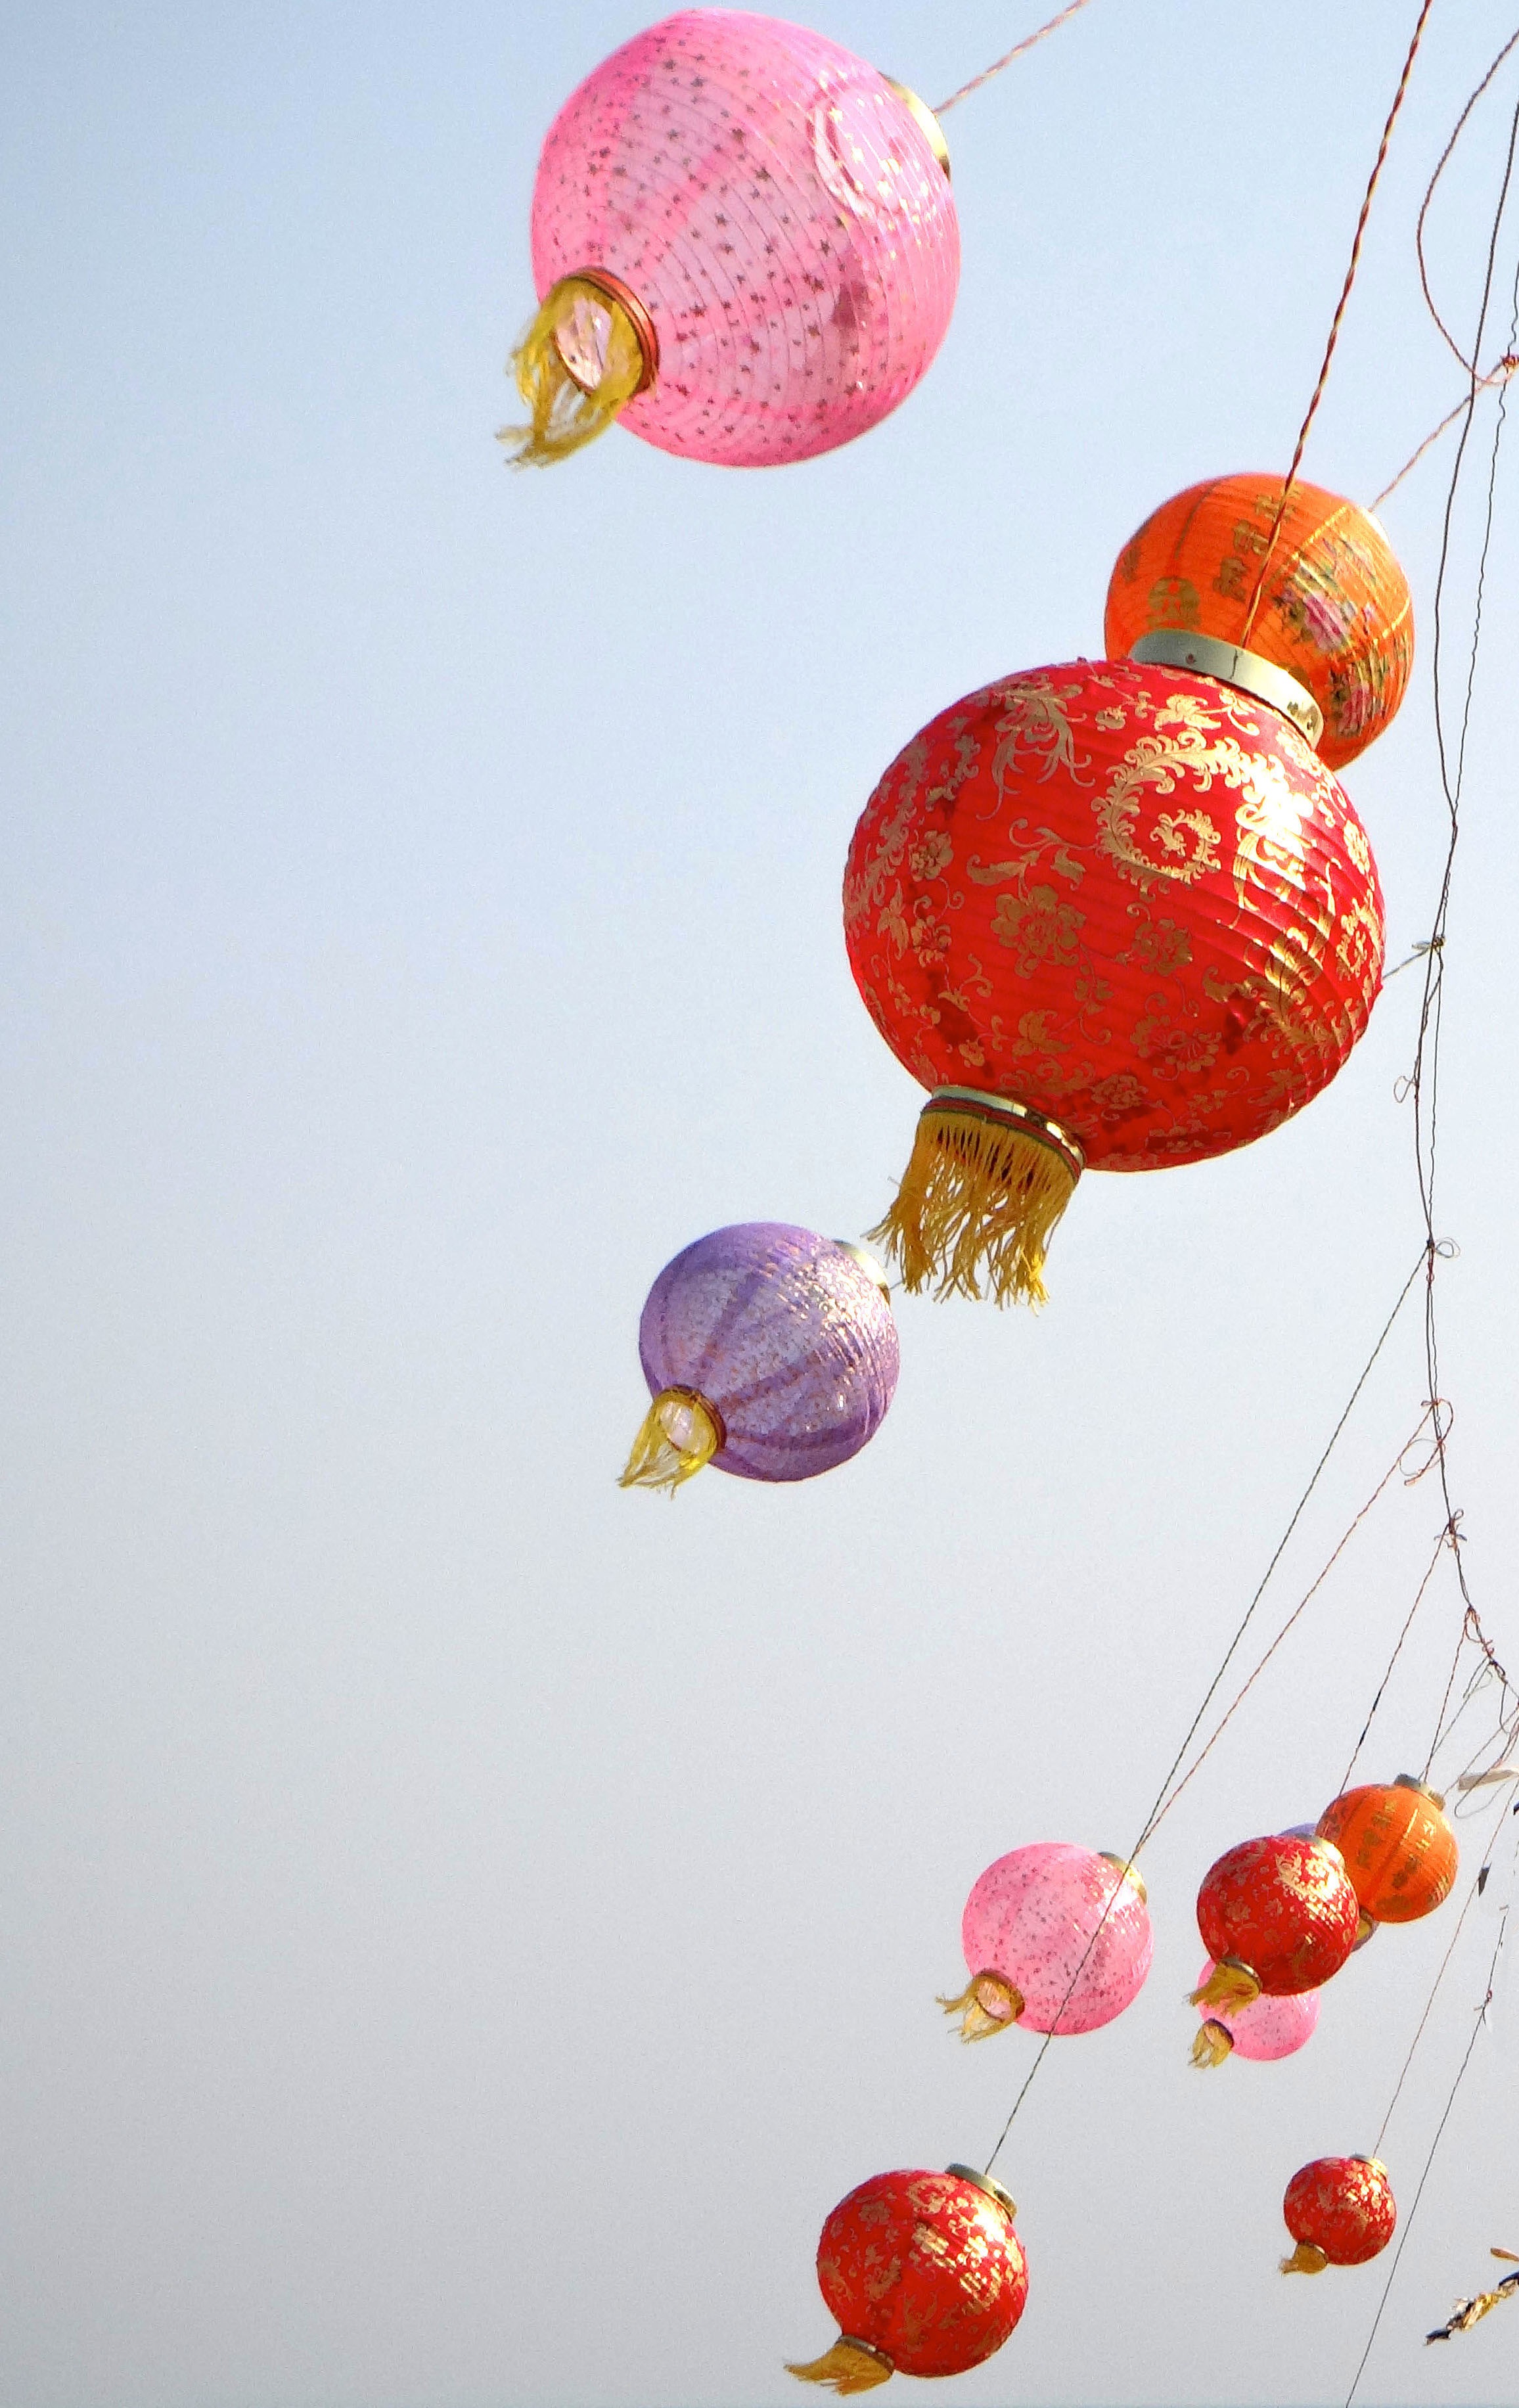
branch, plant, sky, flower, petal, food, red, produce, color, toy, festive, illustration, japanese, lanterns, organ, flowering plant, land plant